Jasmin Wagner

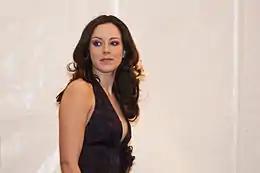
Wagner at the Berlin Film Festival in 2010

Wagner appeared in several theater productions and contributed vocals to their soundtracks. Among these was the song "Bis ans Ende der Welt," recorded in 2008 with Dietmar Loeffler for the album "Männerbeschaffungsmaßnahmen". In 2010, Wagner reunited with the supergroup Hamburg Allstars for another charity single, "You'll Never Walk Alone", and also recorded the "Check Eins" theme song for the broadcaster ARD.